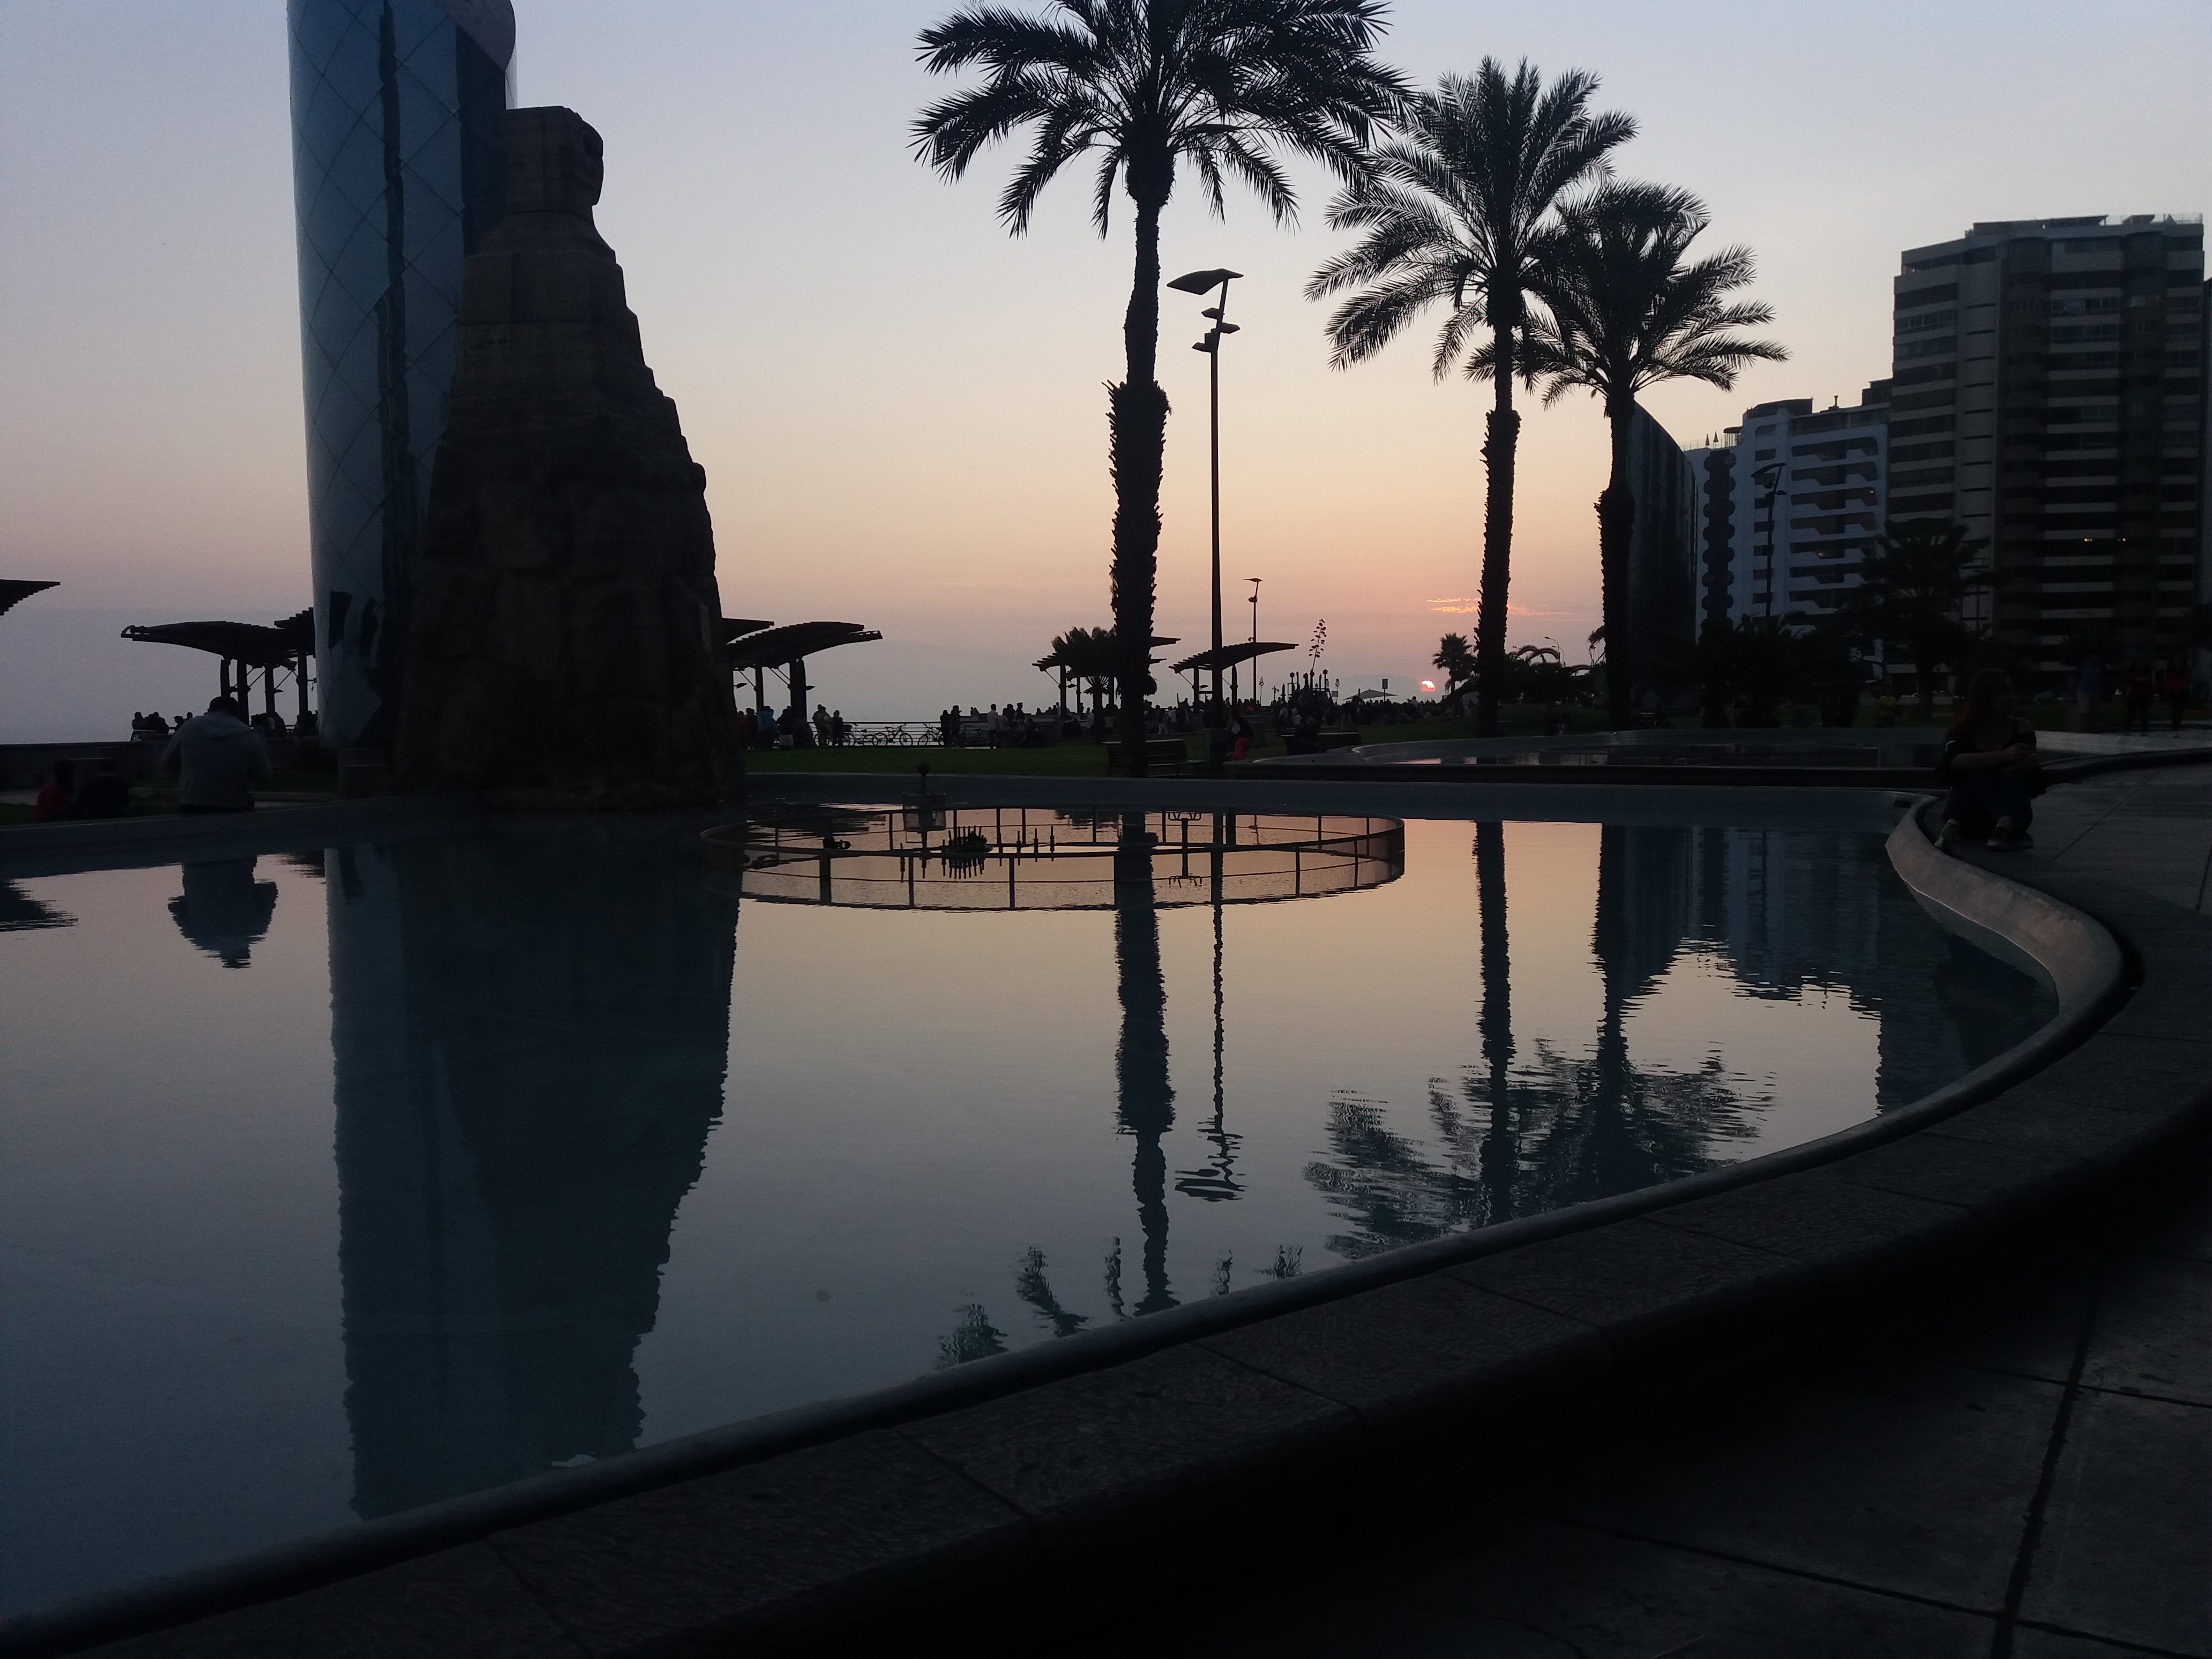
nature, sky, reflection, tree, water, palm tree, morning, beauty, arecales, sunset, evening, architecture, woody plant, vacation, iron, dusk, calm, plant, reflecting pool, horizon, sea, tourism, ocean, tropics, sunrise, city, swimming pool, river, night, world, tourist attraction